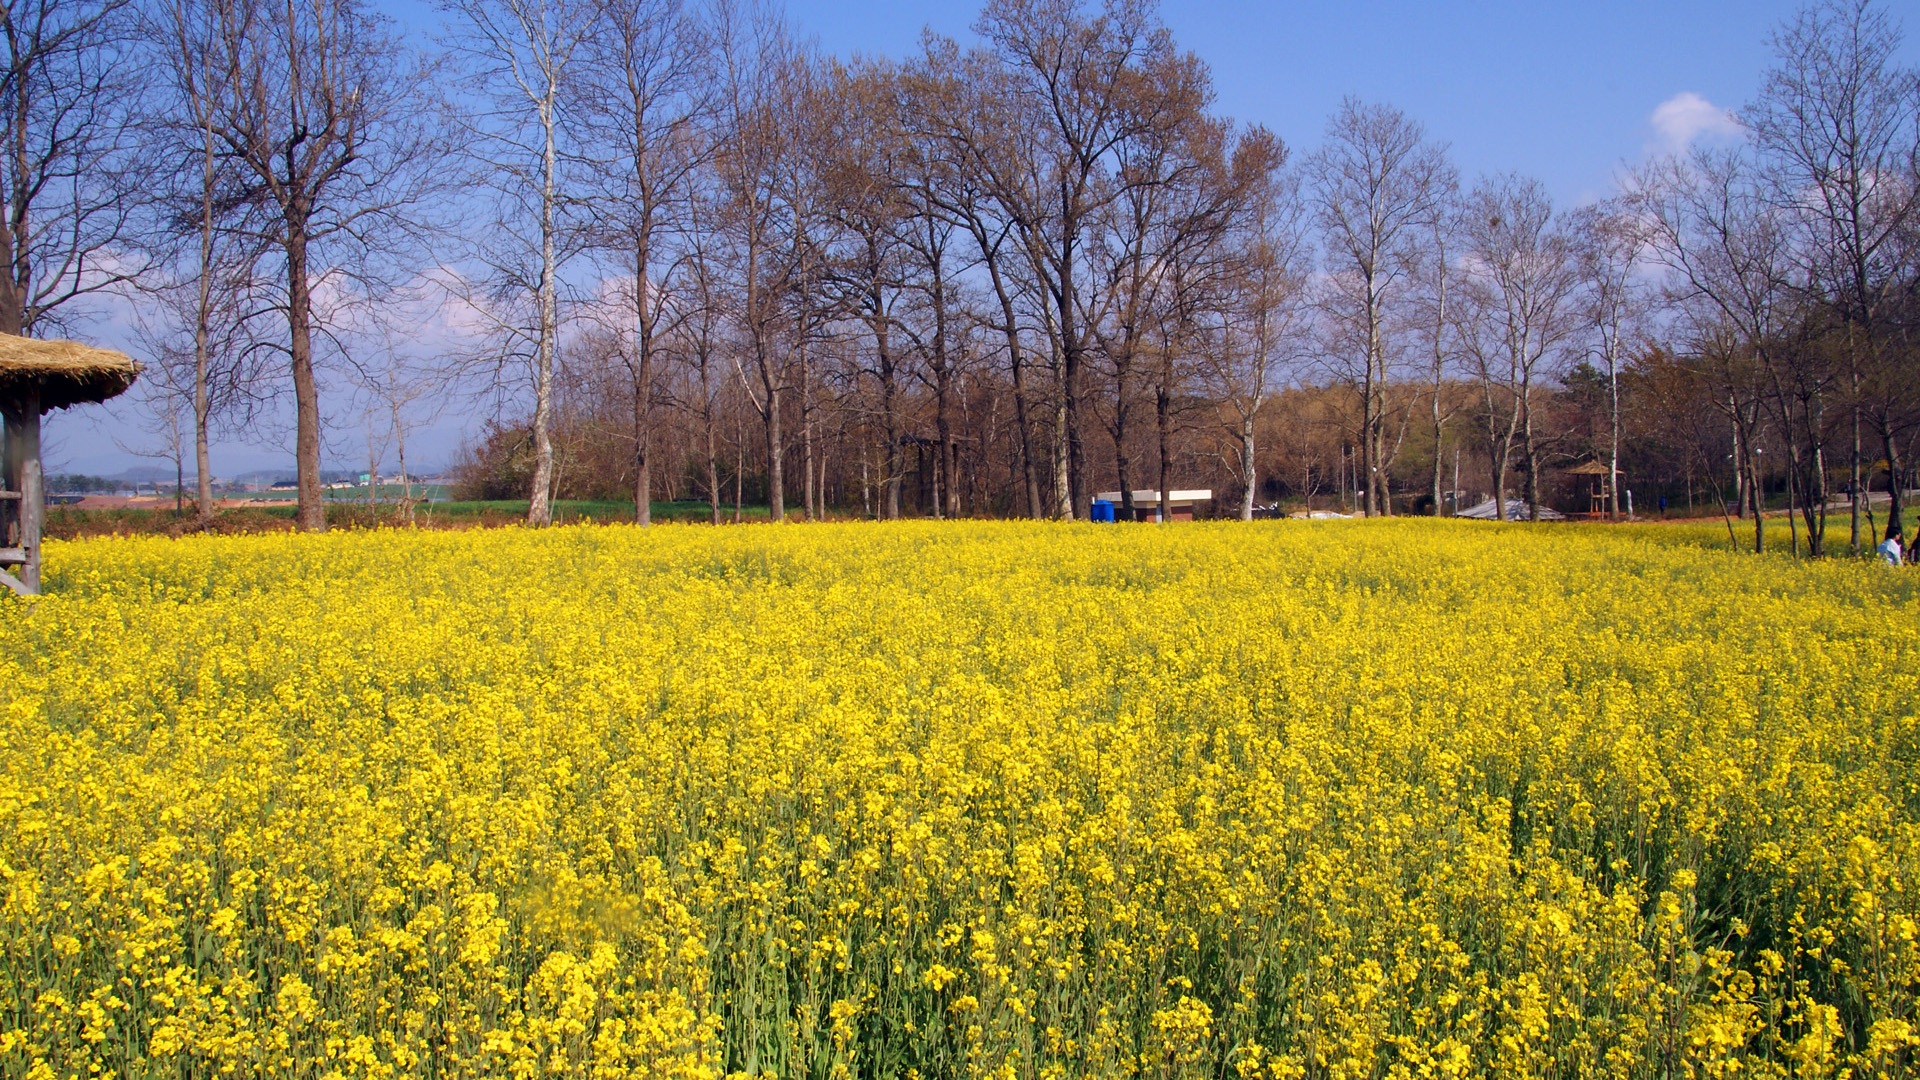
plant, field, meadow, prairie, flower, food, produce, vegetable, pasture, rapeseed, wildflower, canola, brassica, k, rural area, flowering plant, klitschko, whether or not, grass family, land plant, mustard plant, mustard and cabbage family, brassica rapa